Te Wānanga o Aotearoa

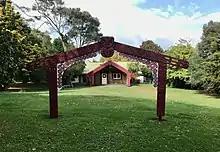
Marae and wharenui

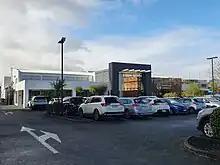
Waitākere Campus in Henderson, West Auckland

Te Wānanga o Aotearoa was founded in 1984 to provide training and education for those whose needs were not being met by the mainstream education system. Te Wānanga o Aotearoa was the brainchild of Te Awamutu College board of governors' member Rongo Wetere and Māori Studies teacher Iwi Kohuru (Boy) Mangu. The two men wanted to provide a "marae of learning" as an educational alternative for the large number of predominantly Māori students who were being expelled from Te Awamutu College.